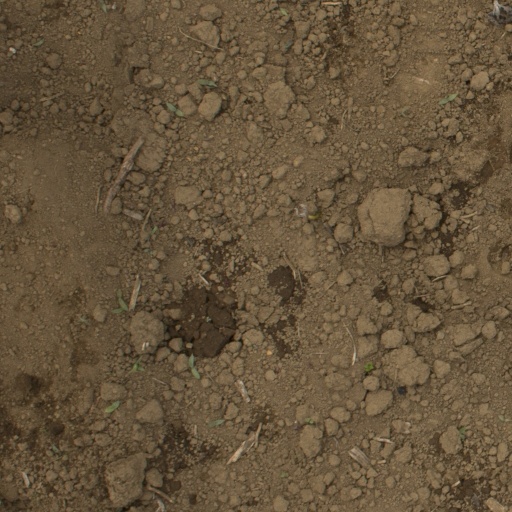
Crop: Jerusalem artichoke